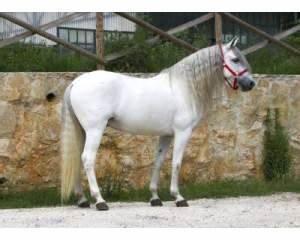
horse